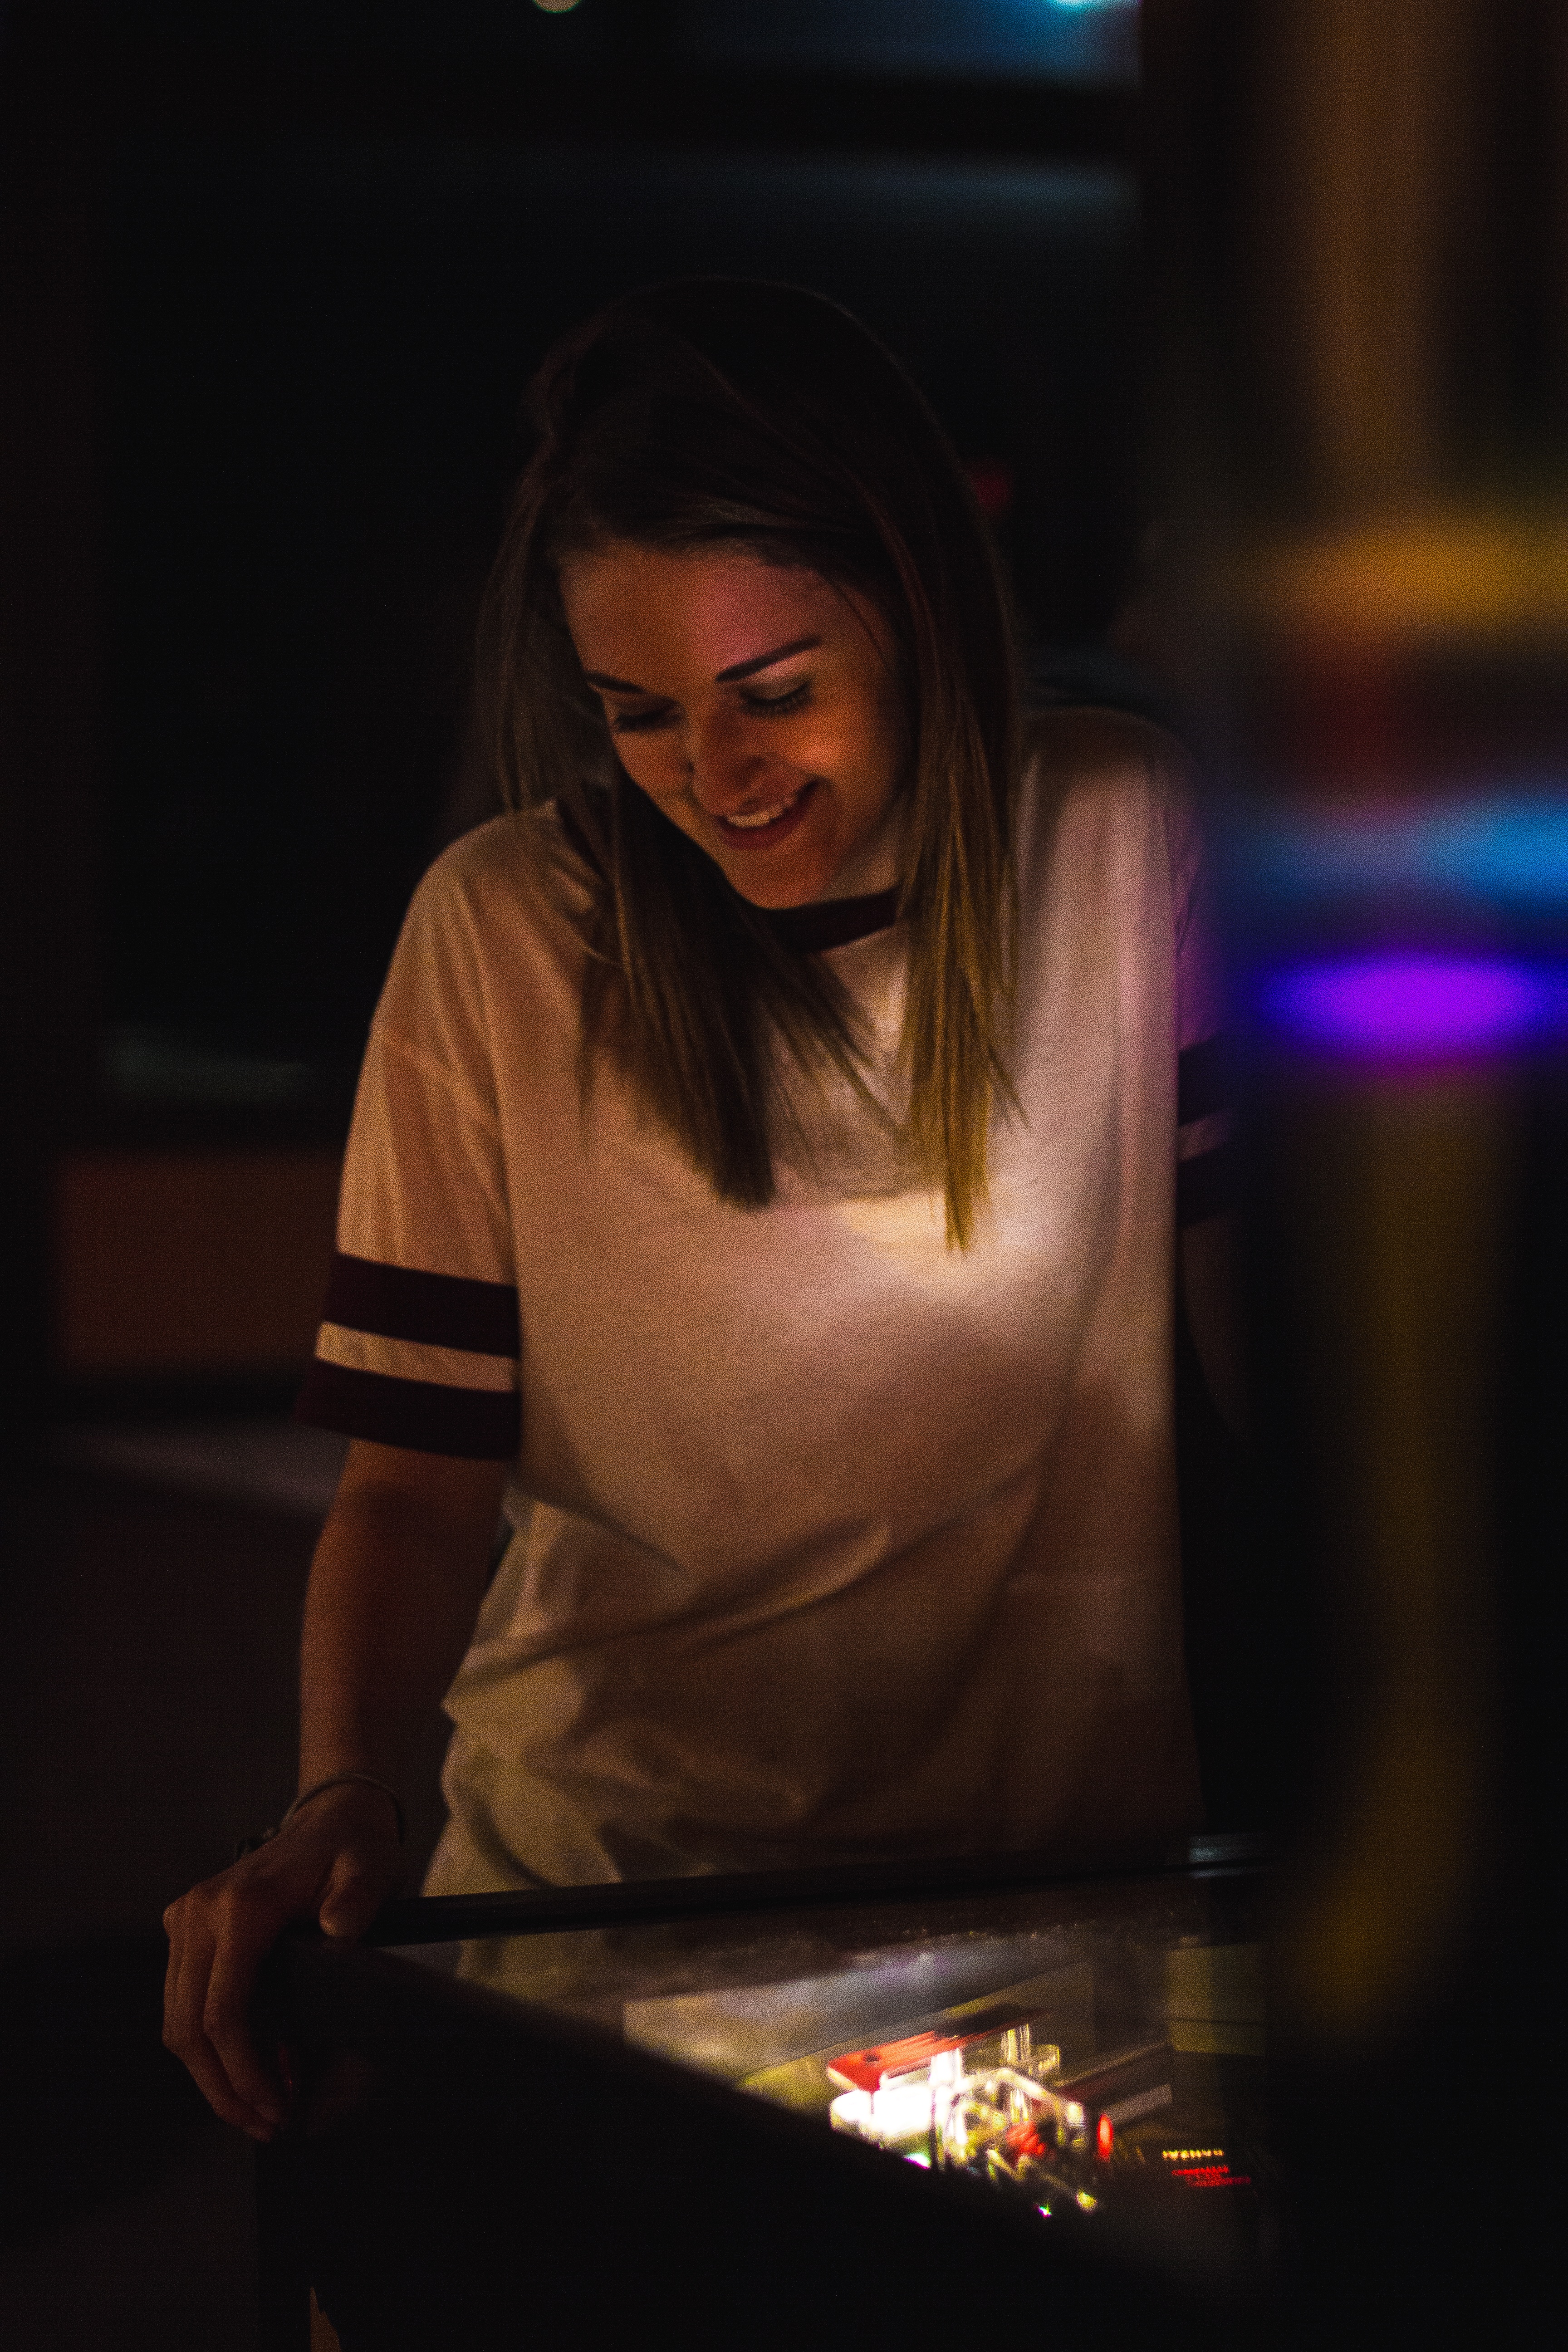
person, music, lady, stage, singing, disc jockey